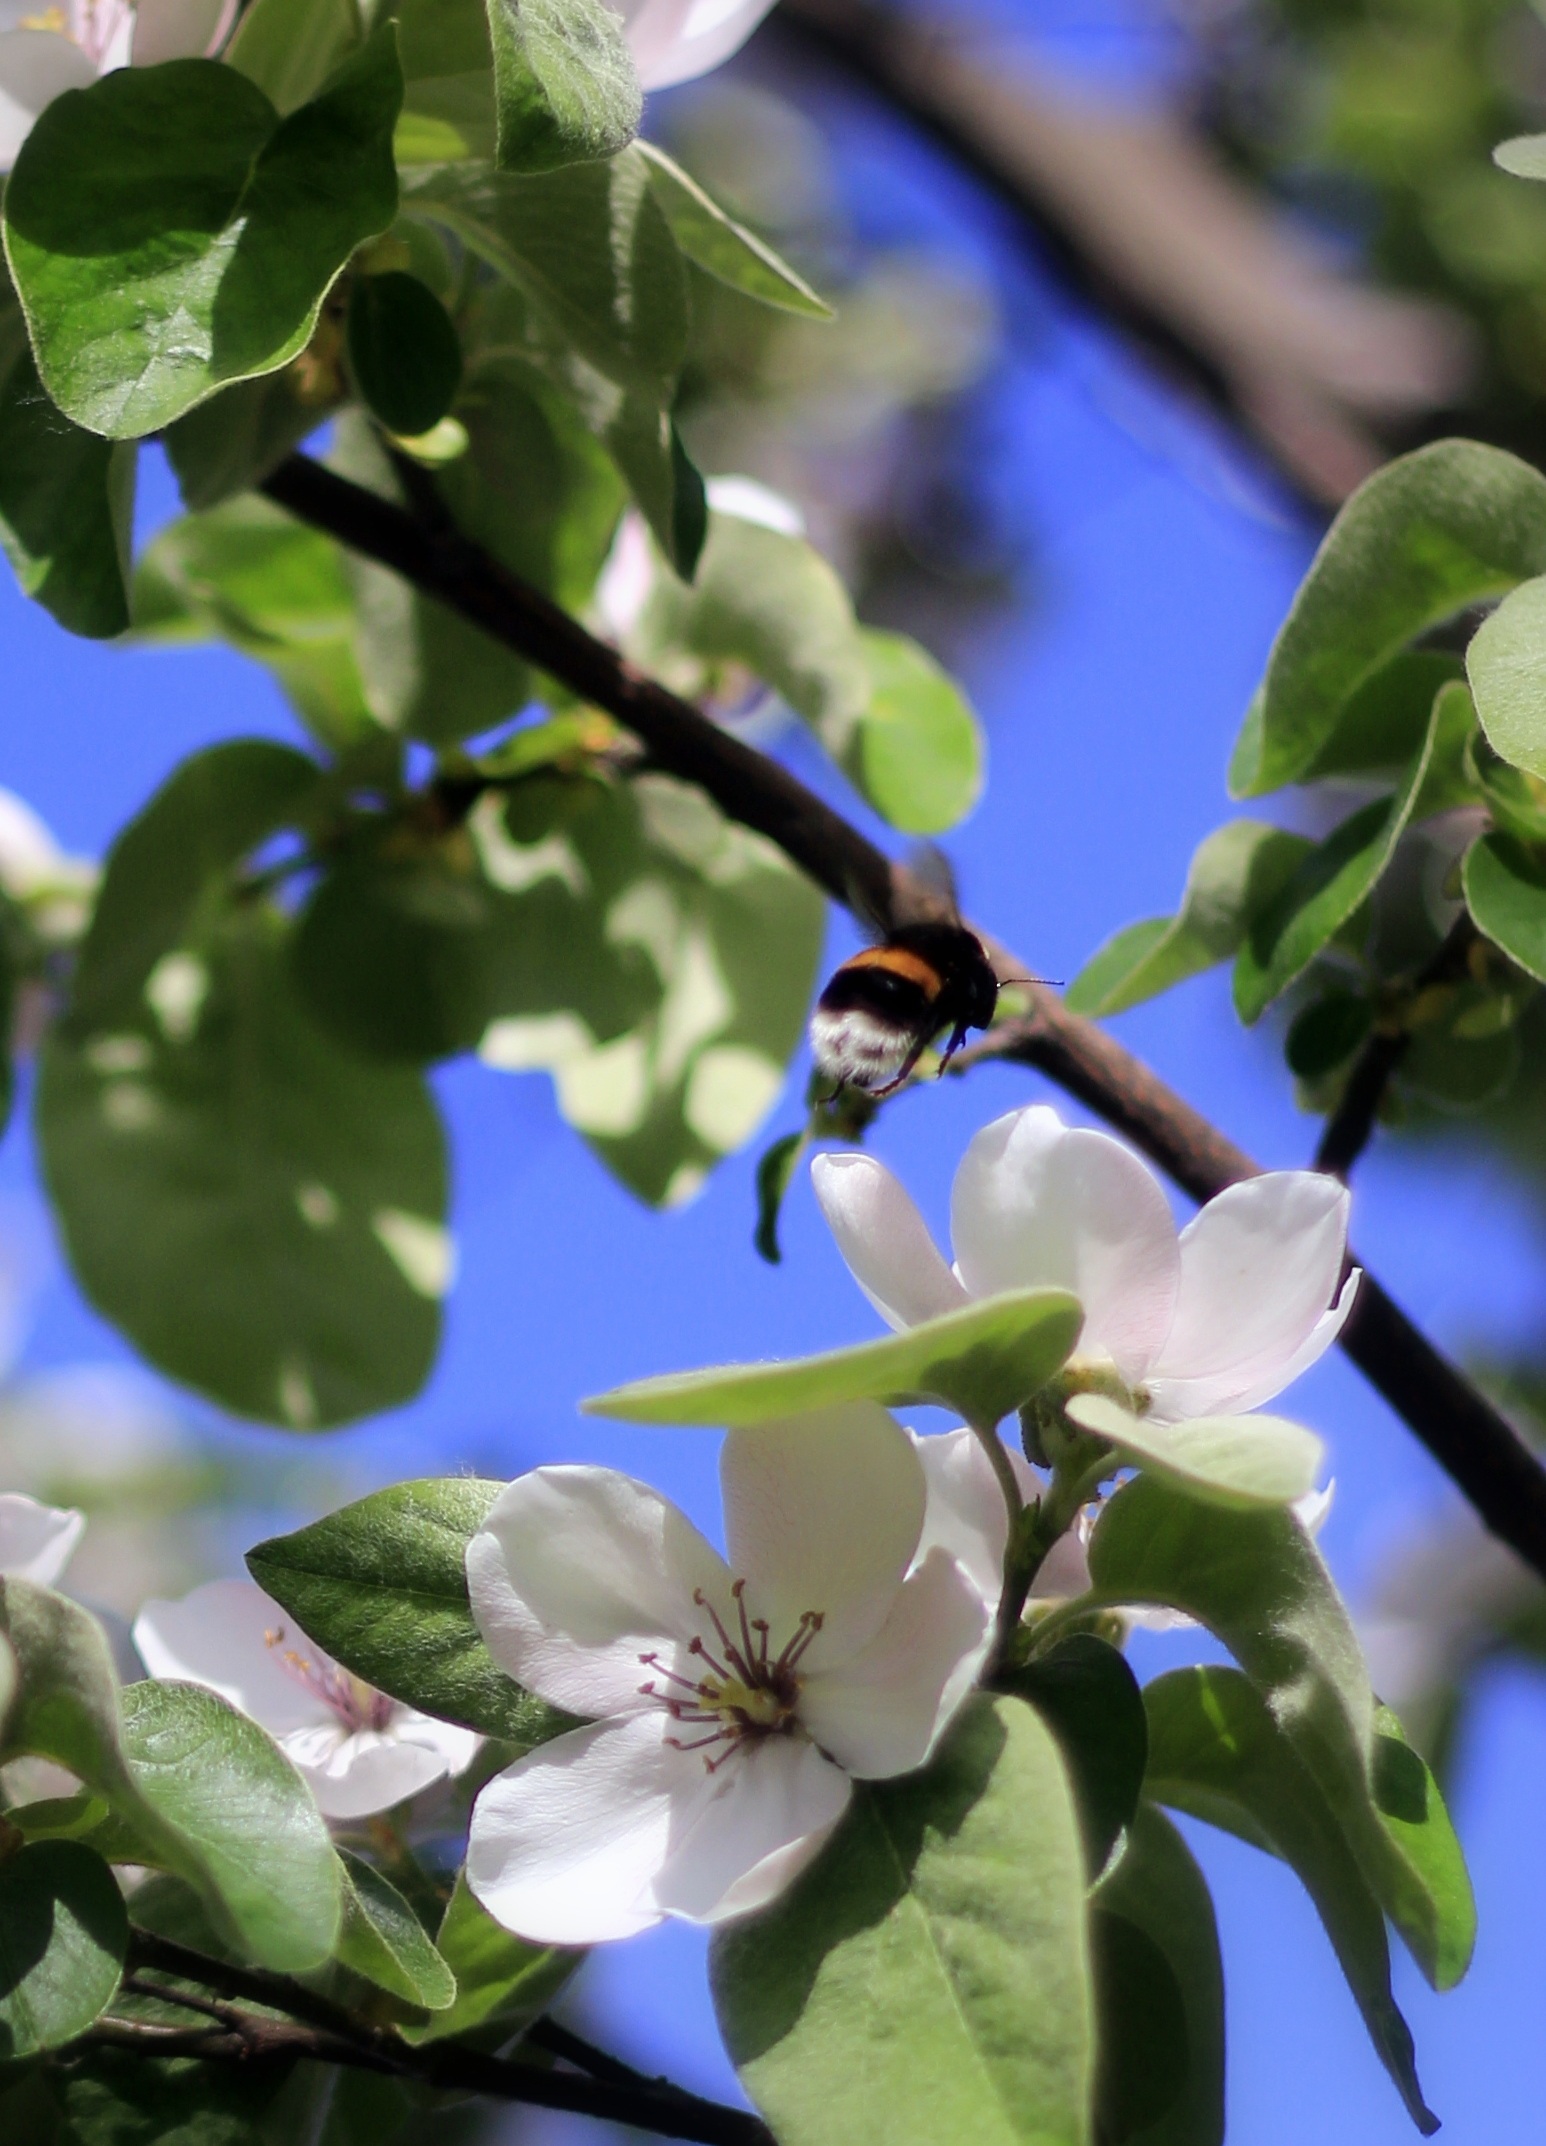
tree, nature, branch, blossom, plant, sunshine, fruit, leaf, flower, petal, bloom, food, spring, green, produce, botany, garden, pink, flora, plants, flowers, shrub, buds, snowdrop, spring flowers, spring flower, macro photography, flowering plant, hanging flower, garden bush, pink flowered, woody plant, land plant